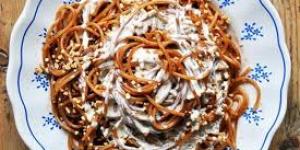
espaguetis dulces cubanos